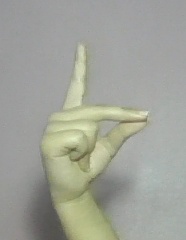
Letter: ta